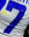
Number: 7